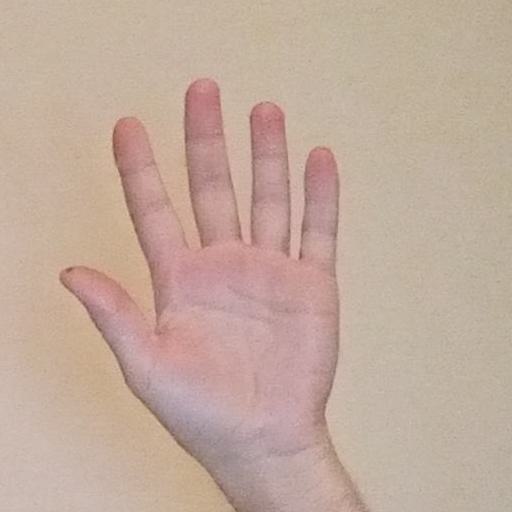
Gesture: palm